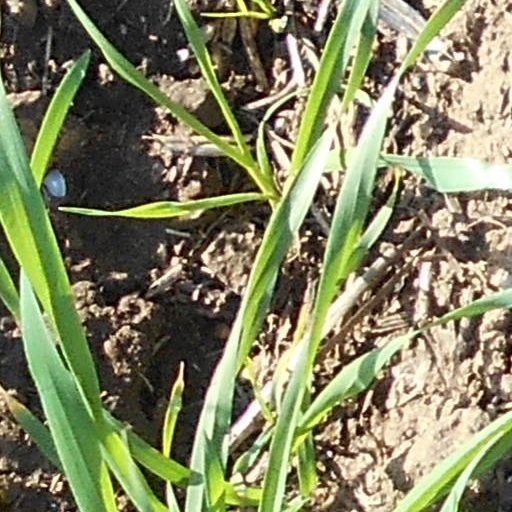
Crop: wheat